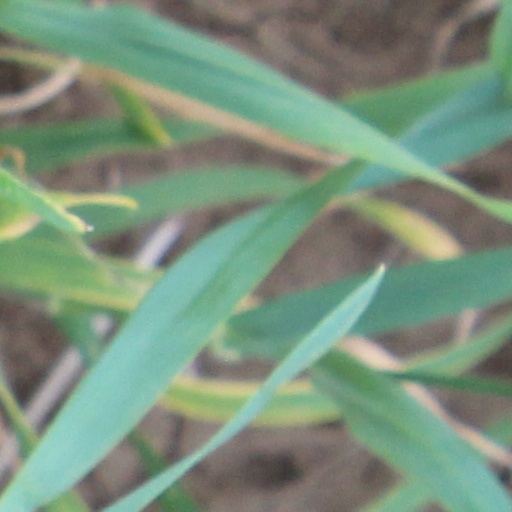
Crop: wheat